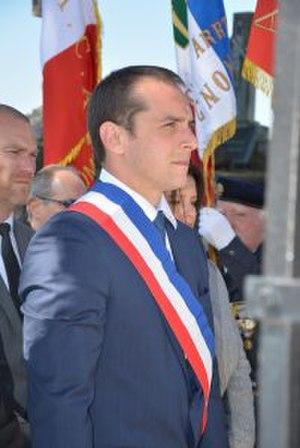
Joris Hébrard, maire du Pontet, conseiller départemental de Vaucluse (élu dans le canton du Pontet)
Joris Hébrard, né le 31 mai 1982 à Avignon, est un homme politique français.
Le canton du Pontet est un canton français situé dans le département de Vaucluse, en région Provence-Alpes-Côte d'Azur.